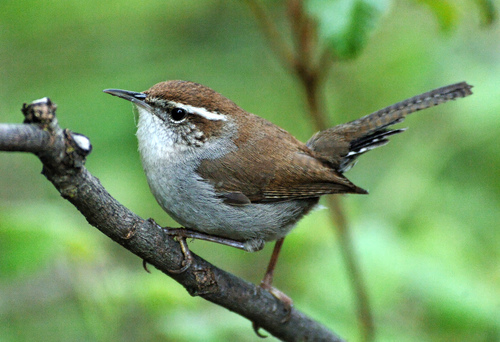
a small sized bird that has a dark grey belly and dark brown wings
this is a small brown bird with a white belly and a large head in relation to its body.
this is a bird with a grey belly, white breast and a brown back and head.
this bird is brown with white on its chest and has a long, pointy beak.
this small bird has a white belly, brown head, brown feathers and brown tarsus and feet.
this bird has a white stripe above its eye, brown wings and face, and its tail feathers point nearly straight up.
this bird is characterized by a white breast and under belly as well as large outer and inner retrices
this small bird has a white breast and brown back, with white eyebrows and long curved beak.
a bird that is small and has a white belly.
a small bird with a grey belly and breast and pointed beak.
Species: Bewick Wren